118 Squadron (Israel)

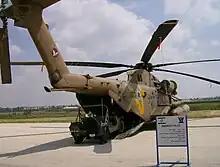
118 Squadron CH-53-2000 Yas'ur in an exhibition at Tel Nof AFB, with a military Jeep at the back.

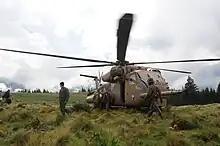
IDF delegation with 118 Squadron in Romania, while on the search for the bodies of the victims from the helicopter crash, 2010.

In July 2010, 118 Squadron participated in the military aviation exercise code-named ""Blue Sky 2010"", an 11-day joint Israeli-Romanian low-altitude, search and rescue training, which took place in the Carpathian Mountains, near the city of Brașov in Romania. On July 26, a pair of Yas'urs took off from the Romanian Air Force Base in Boboc for training. During the flight, Yas'ur "046" (#65-401) lost radio and visual contact with its counterpart due to heavy fog, and the former eventually crashed into the mountains, killing all seven military personnel on board: four Israeli pilots, two Israeli flight mechanics, and one Romanian Air Force liaison officer. The investigation determined that the cause of the crash was due to human error.